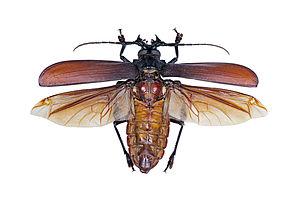
Les Prionini sont une tribu de Coléoptères Cérambycidés de la sous-famille des Prioninae.
Le titan, seule espèce du genre Titanus, est une espèce d’insectes coléoptères appartenant à la famille Cerambycidae.